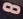
Number: 8